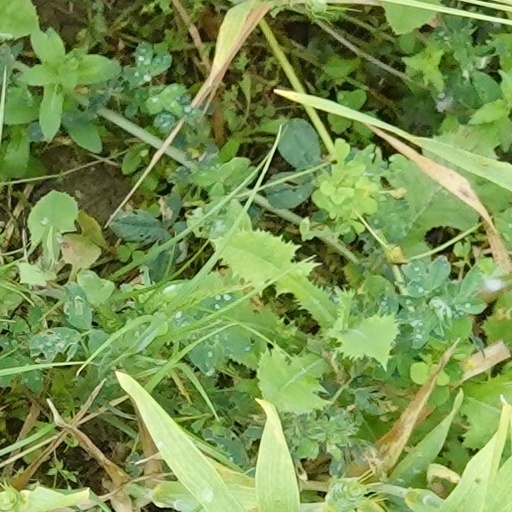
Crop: wheat